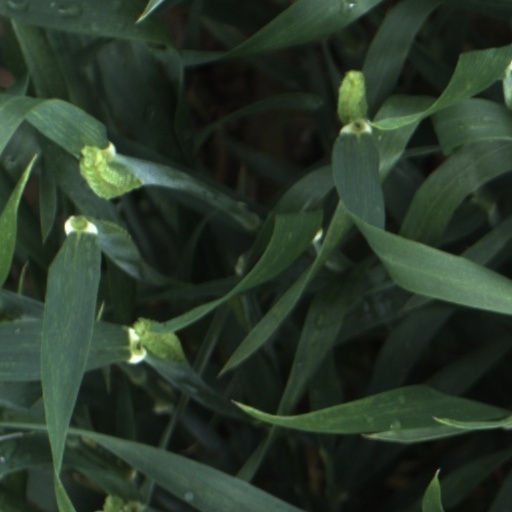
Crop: wheat